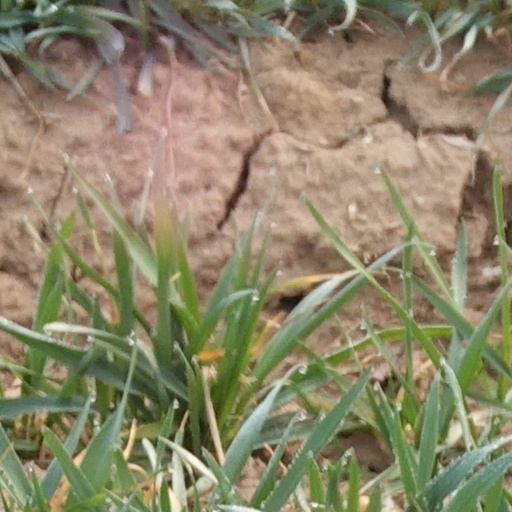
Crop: wheat